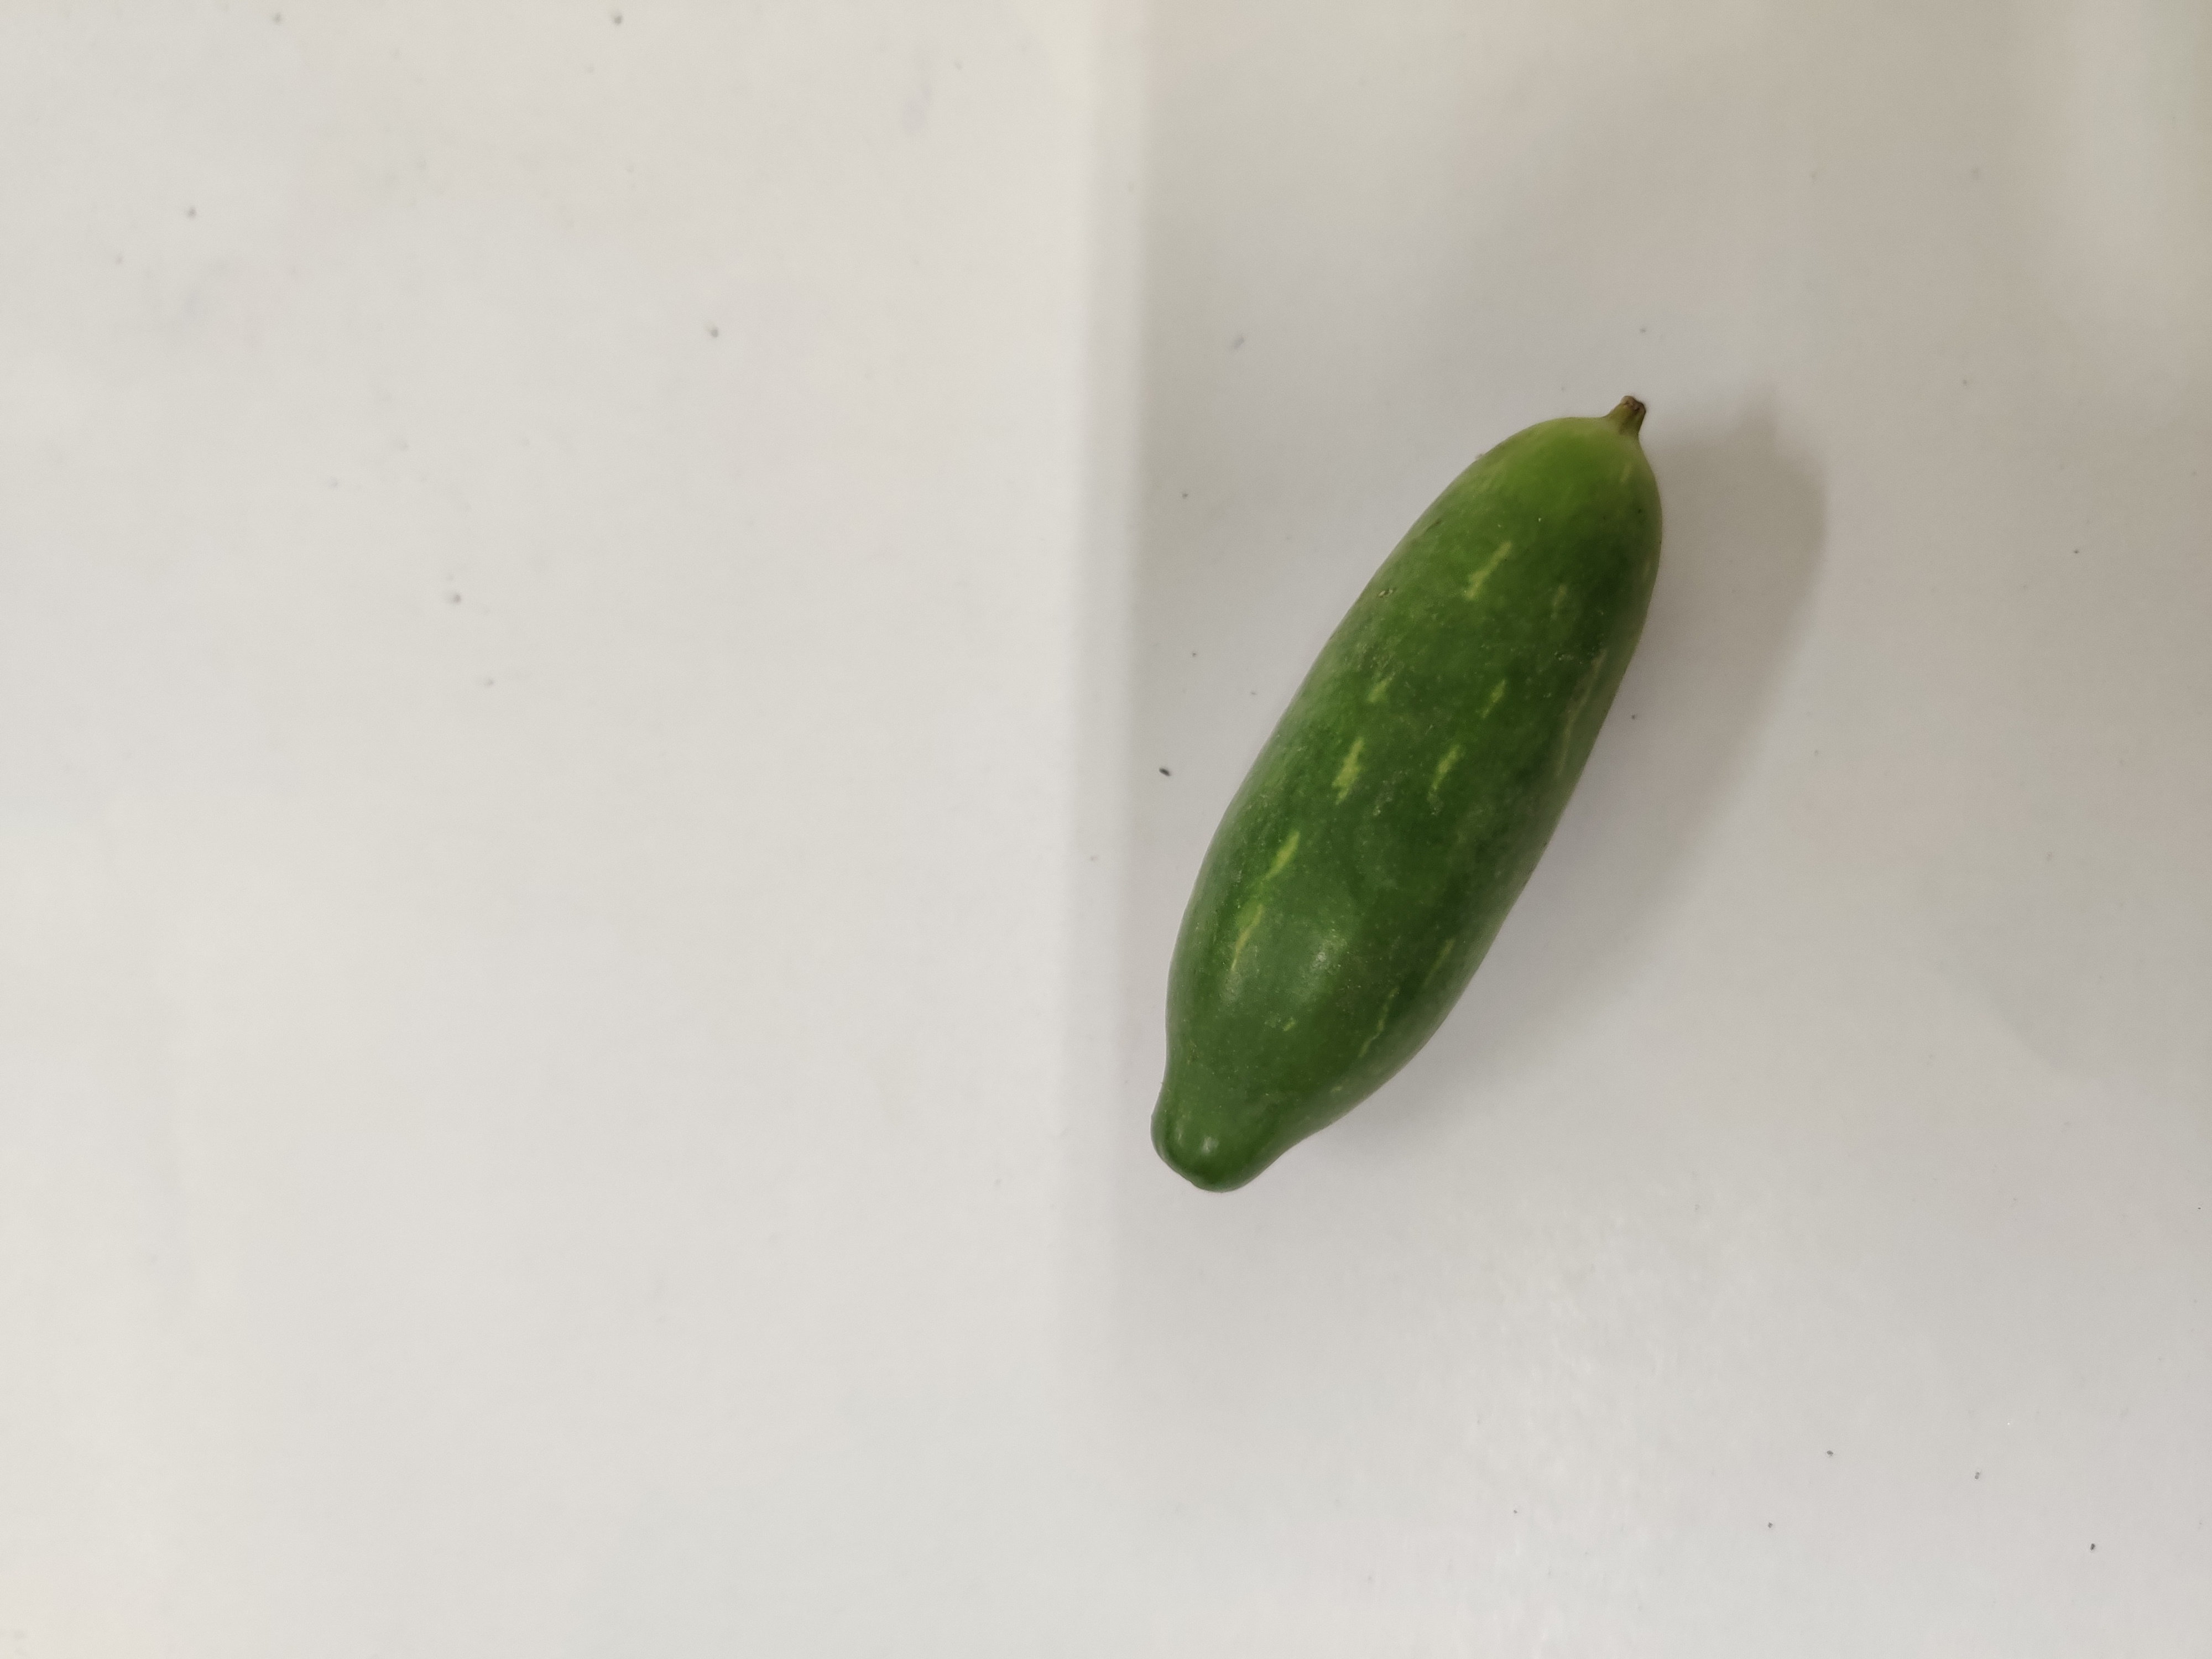
Crop: Ivy Gourd
Condition: Fresh